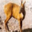
Label: deer